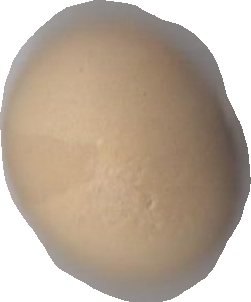
Variety: Dega